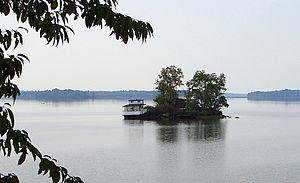
Le lac Nipissing est un lac situé dans la province canadienne de l'Ontario.